National Cycle Route 57

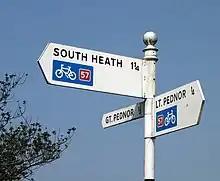
NCN Route 57 sign near Pednor

National Cycle Route 57 is part of the United Kingdom's National Cycle Network. When complete, it will run west to east from Farmington, Gloucestershire near Northleach to Welwyn Garden City in Hertfordshire.